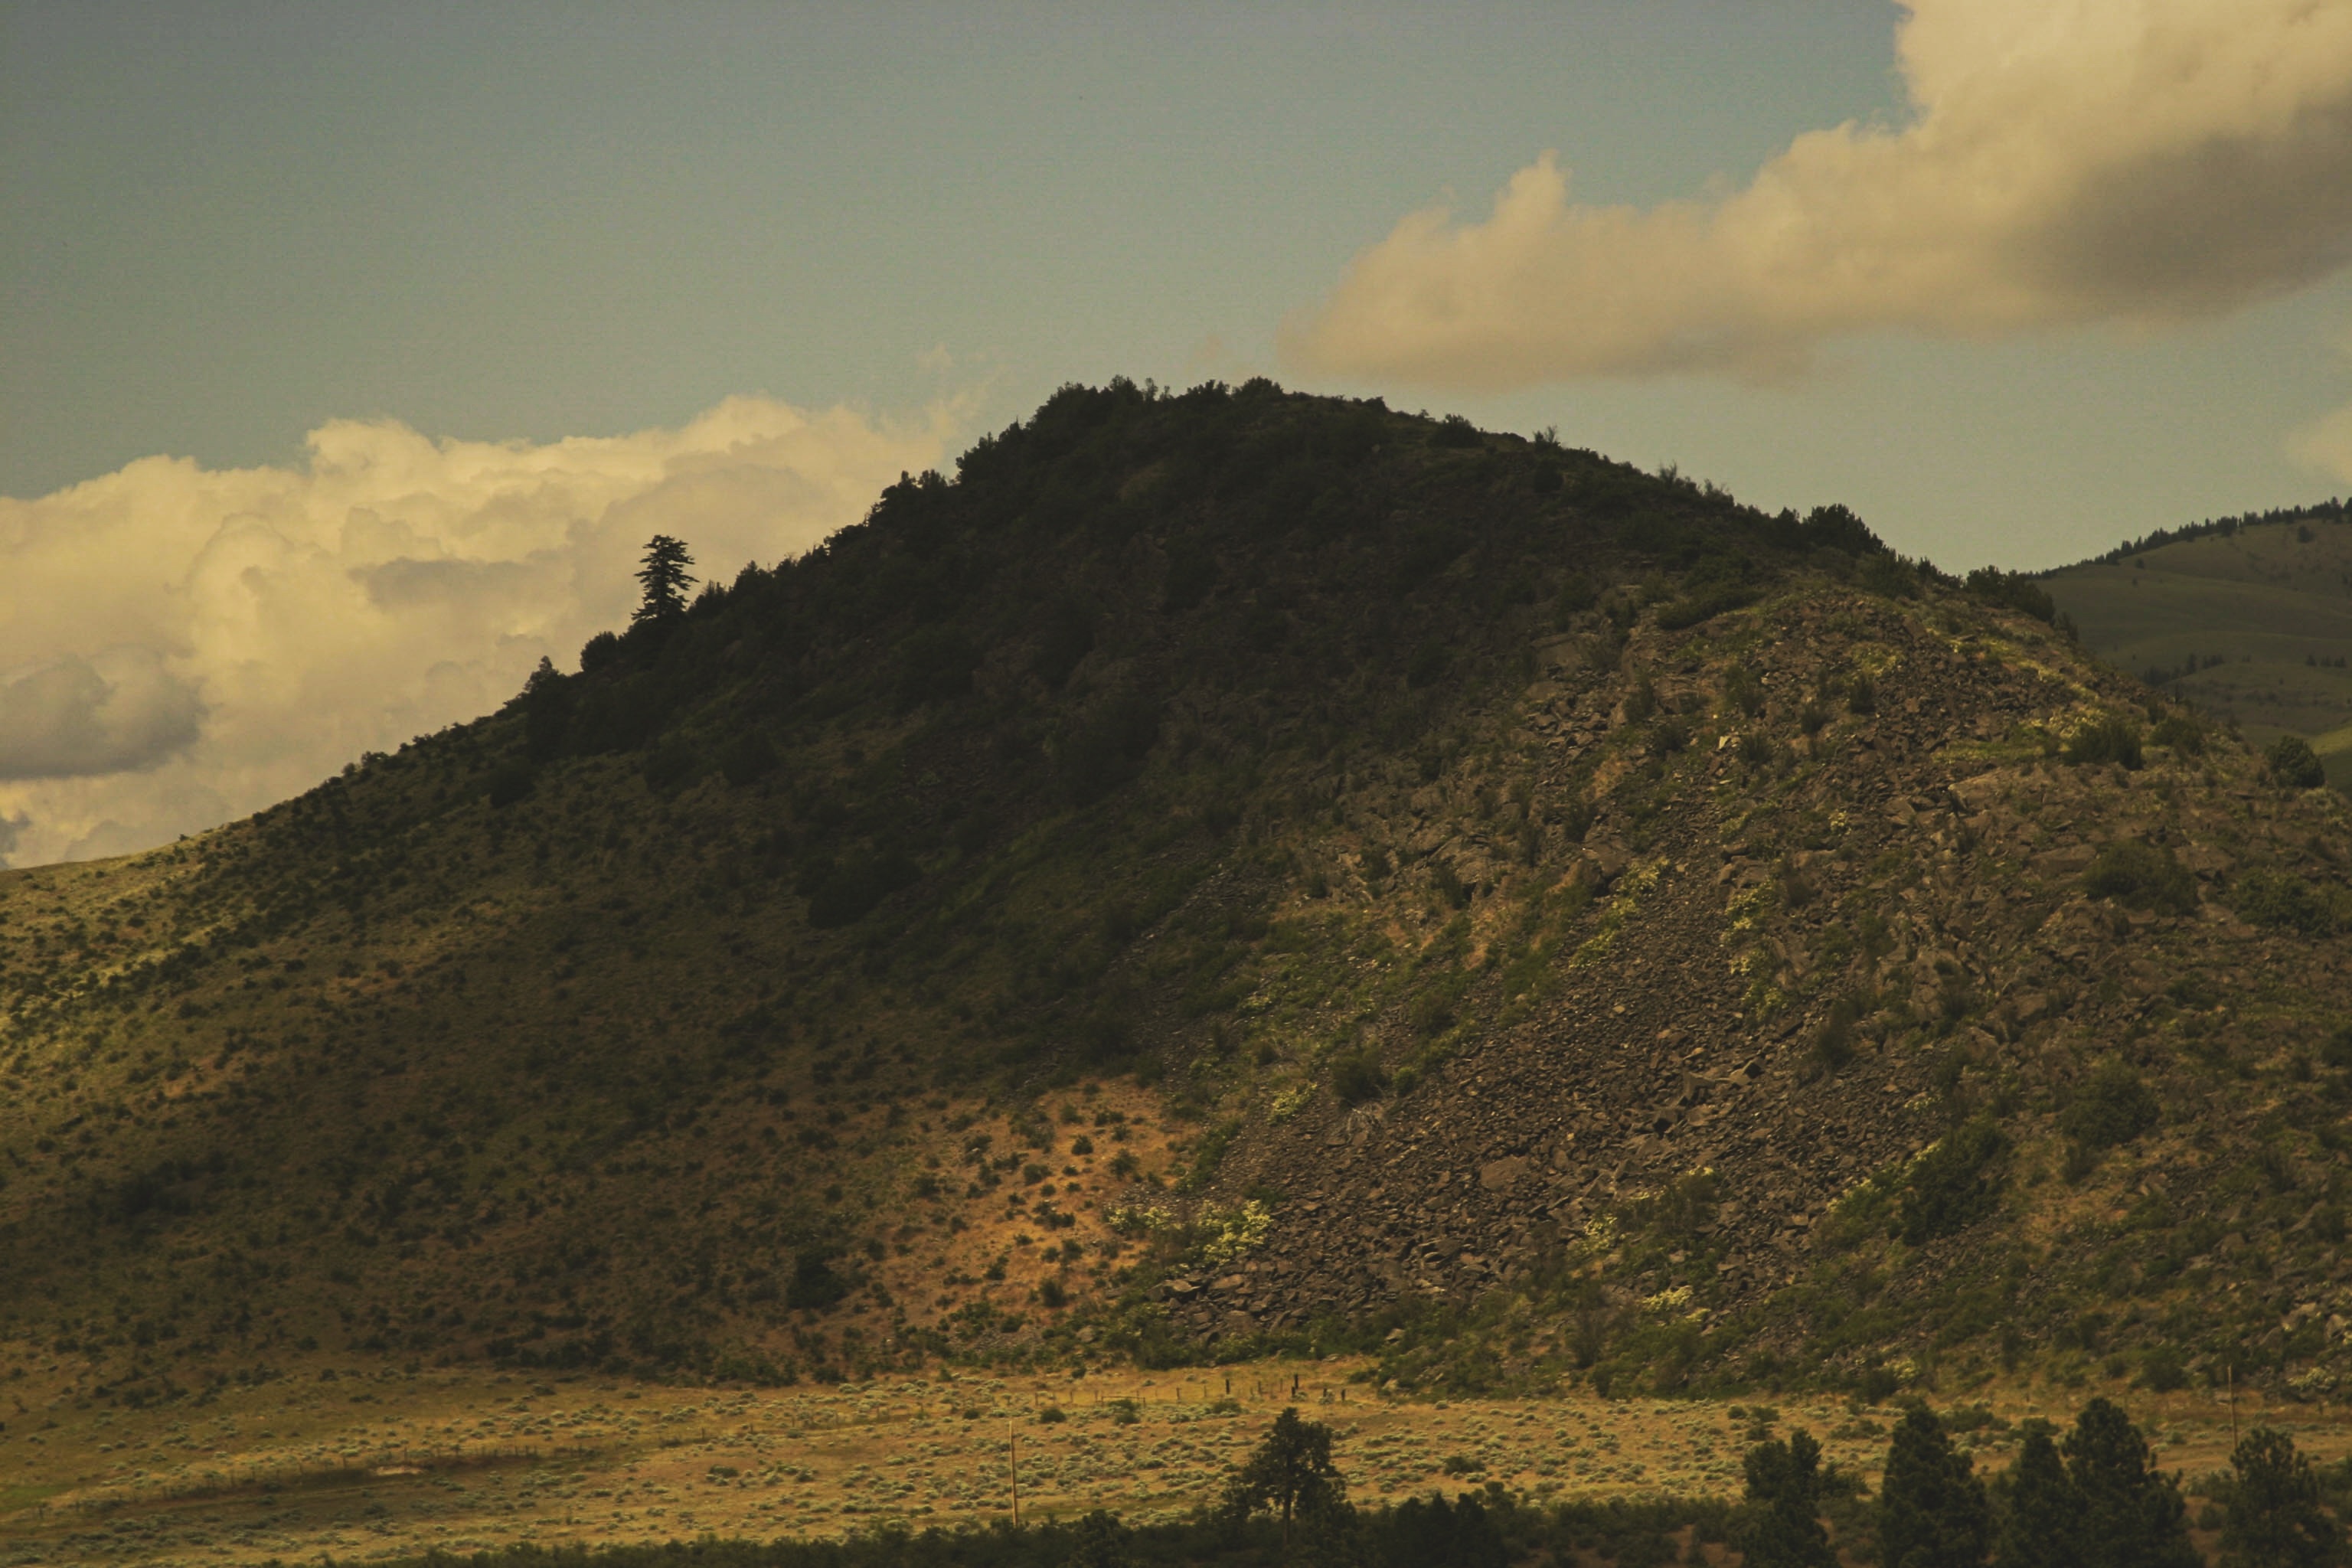
landscape, tree, nature, wilderness, mountain, cloud, sky, sunlight, morning, hill, dawn, valley, mountain range, dusk, evening, autumn, ridge, plateau, rural area, landform, geographical feature, atmospheric phenomenon, mountainous landforms